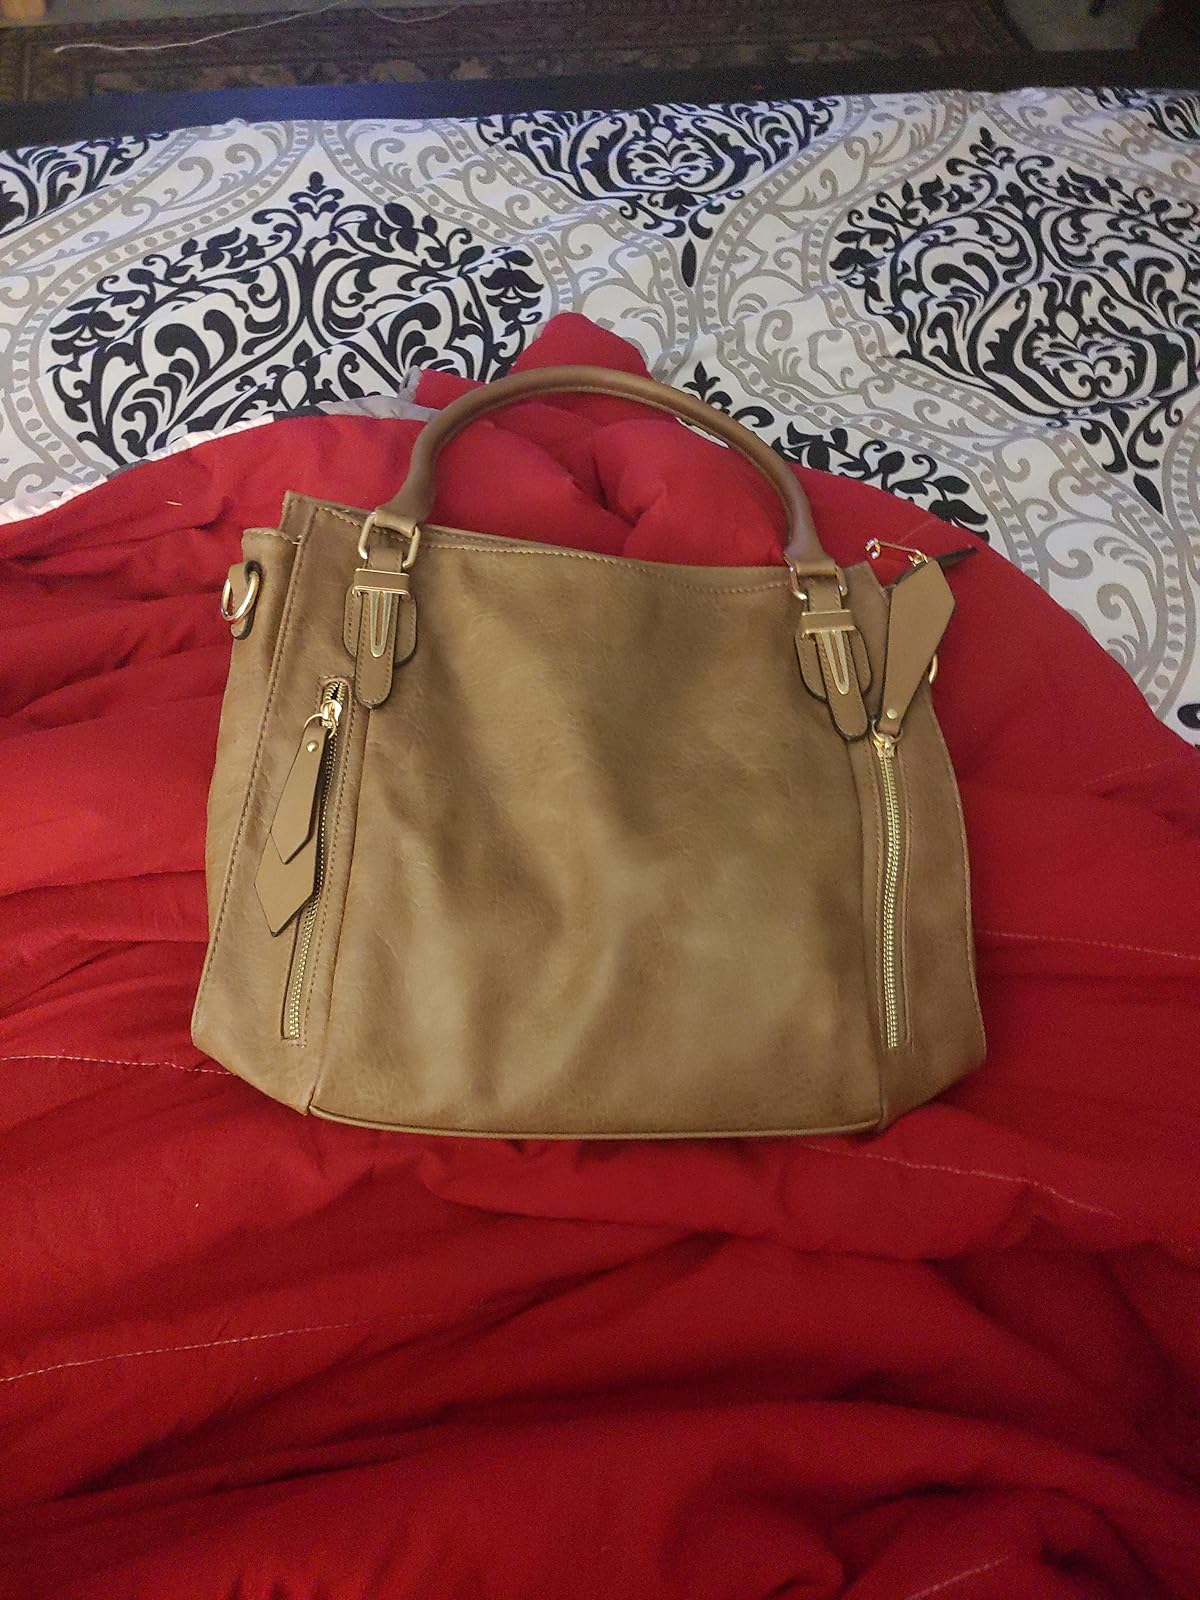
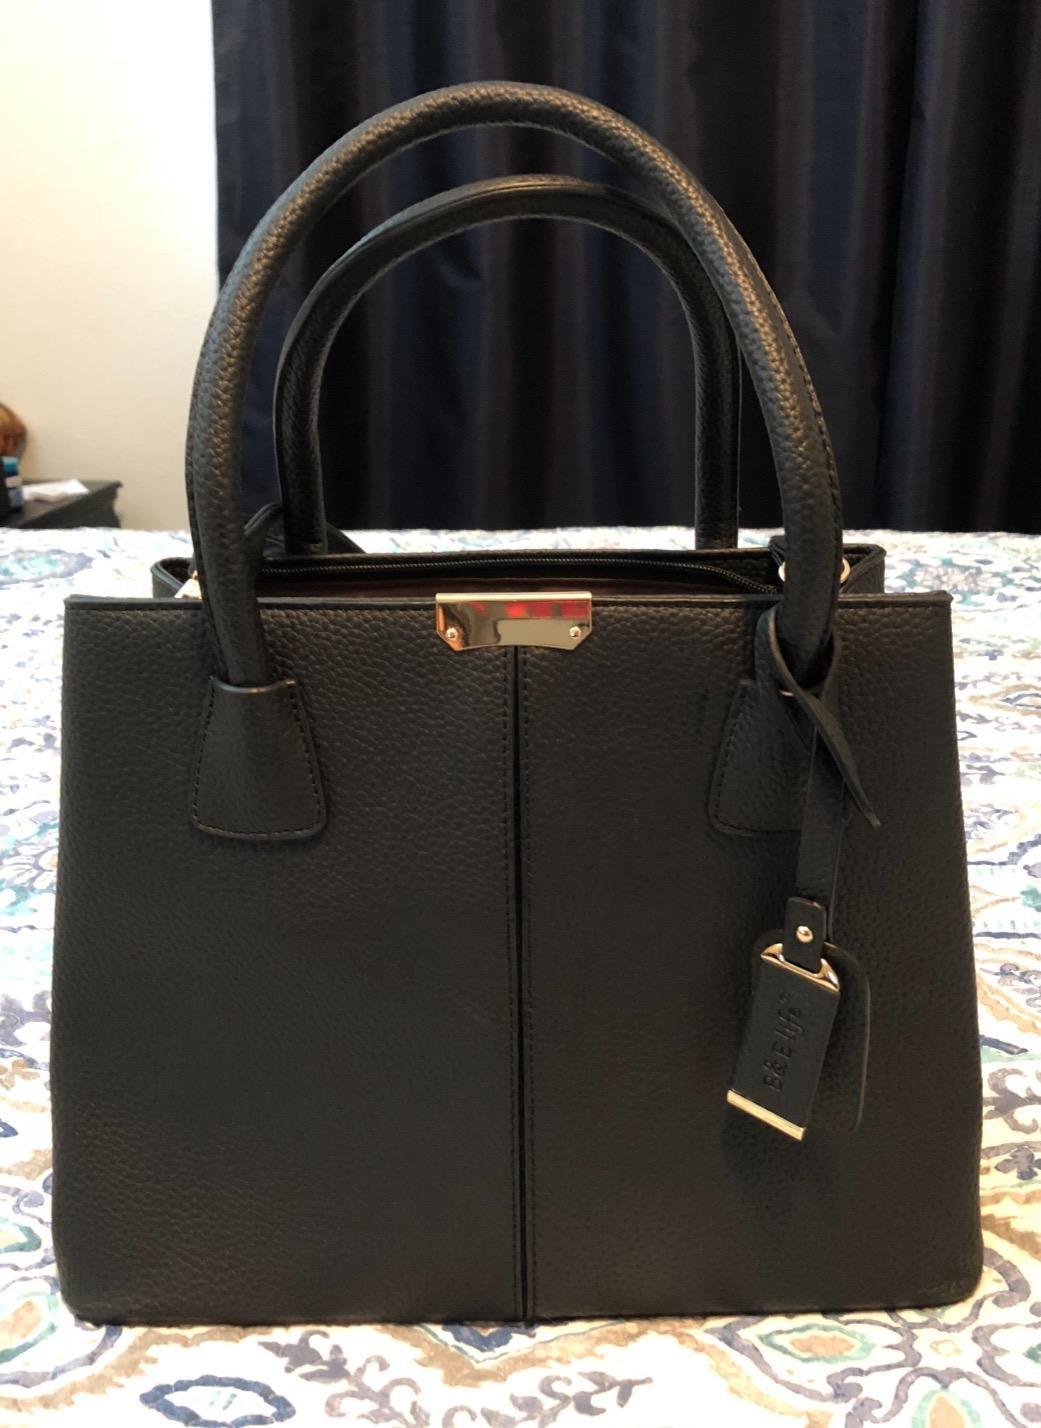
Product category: accessories_handbag
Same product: no